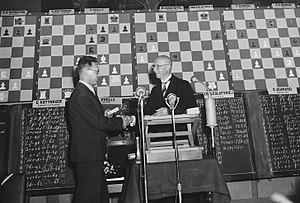
Johann Joseph Kmoch, plus connu sous le nom Hans Kmoch, est un joueur d'échecs, un auteur et un théoricien des échecs autrichien né le 25 juillet 1894 à Vienne et mort le 14 février 1973 à New York. Il remporta le tournoi de Debrecen en 1925 et ceux d'Ebensee et de Vienne en 1930. Dans les années 1930, il émigra aux Pays-Bas puis se fixa aux États-Unis après la Seconde Guerre mondiale. Il obtint le titre de maître international en 1950 et d'arbitre international en 1951. Il est l'auteur de L'Art de jouer les pions et de nombreux livres sur les échecs.
Le tournoi d'échecs de Groningue 1946 est le premier tournoi d'échecs majeur après la Seconde Guerre mondiale. Il a été disputé à Groningue aux Pays-Bas d'août à septembre 1946.